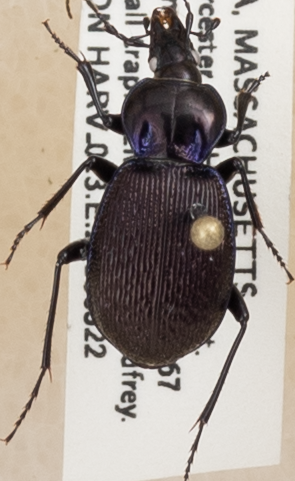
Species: Sphaeroderus stenostomus lecontei
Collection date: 2018-05-22
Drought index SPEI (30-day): -1.156
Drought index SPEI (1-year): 0.034
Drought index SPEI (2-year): -0.84